Hammersmith

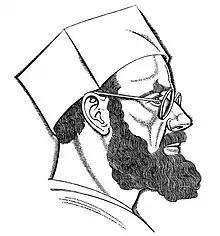
Eric Gill, typographer

Riverside Studios is a cinema, performance space, bar and cafe. Originally film studios, Riverside Studios were used by the BBC from 1954 to 1975 for television productions. The Lyric Hammersmith Theatre is just off King Street.